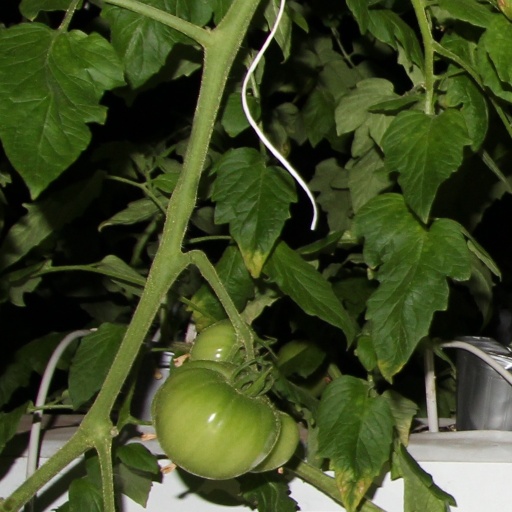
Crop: tomato